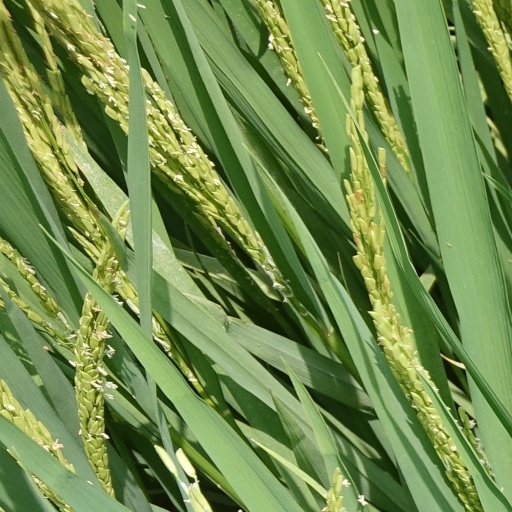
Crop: rice